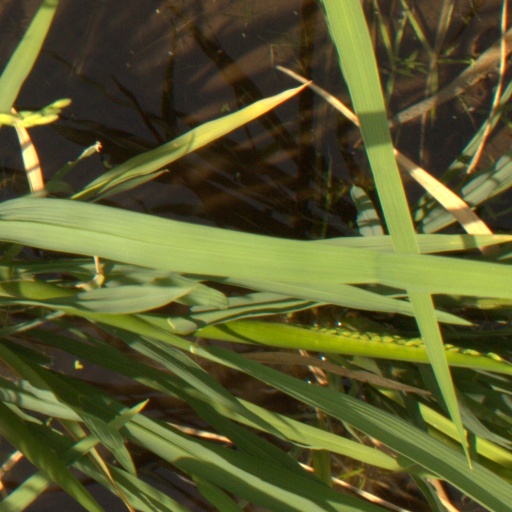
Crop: rice